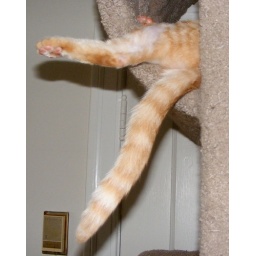
Abby in the cat tree